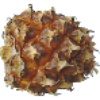
Label: Pineapple Mini 1